Connie Britton

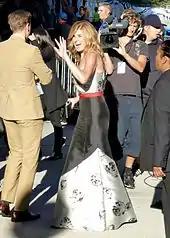
Britton at the premiere of "This Is Where I Leave You" in September 2014

On March 6, 2012, Britton signed on to star in and produce the ABC/CMT musical drama series, "Nashville" created by Academy Award winner Callie Khouri. The series ran on ABC and CMT for six seasons from October 10, 2012, to July 26, 2018. She played Rayna Jaymes, a 40-year-old renowned country singer whose stardom is beginning to fade. Britton's performance received critical praise, and she was nominated for a fourth time for a Primetime Emmy Award for Outstanding Lead Actress in a Drama Series and a Golden Globe Award for Best Actress – Television Series Drama for the first time for this role. Britton, for her part, said that the most nerve-wracking part of her role, at least in the beginning, was the singing the role requires of her. The show was cancelled in May 2016 by ABC. However, in June 2016, CMT picked up the series for a fifth season. In February 2017, Britton left "Nashville" during the fifth season, but returned for the series finale in July 2018 as a guest star.